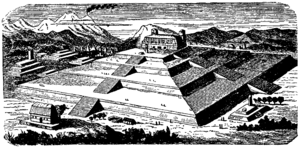
La Grande Pyramide de Cholula, aussi connue sous le nom de Tlachihualtepetl, « montagne artificielle » en Nahuatl, est un immense complexe situé à San Pedro Cholula, une municipalité de l’agglomération de Cholula, dans l'État de Puebla, au Mexique.